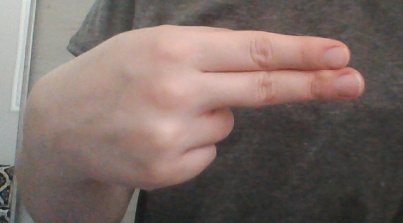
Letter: ain